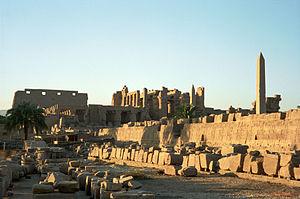
Le complexe religieux de Karnak — appelé temple de Karnak ou tout simplement Karnak— comprend un vaste ensemble de ruines de temples, chapelles, pylônes, et d’autres bâtiments situés au nord de Thèbes, aujourd’hui la ville de Louxor, en Égypte, sur la rive Est du Nil.